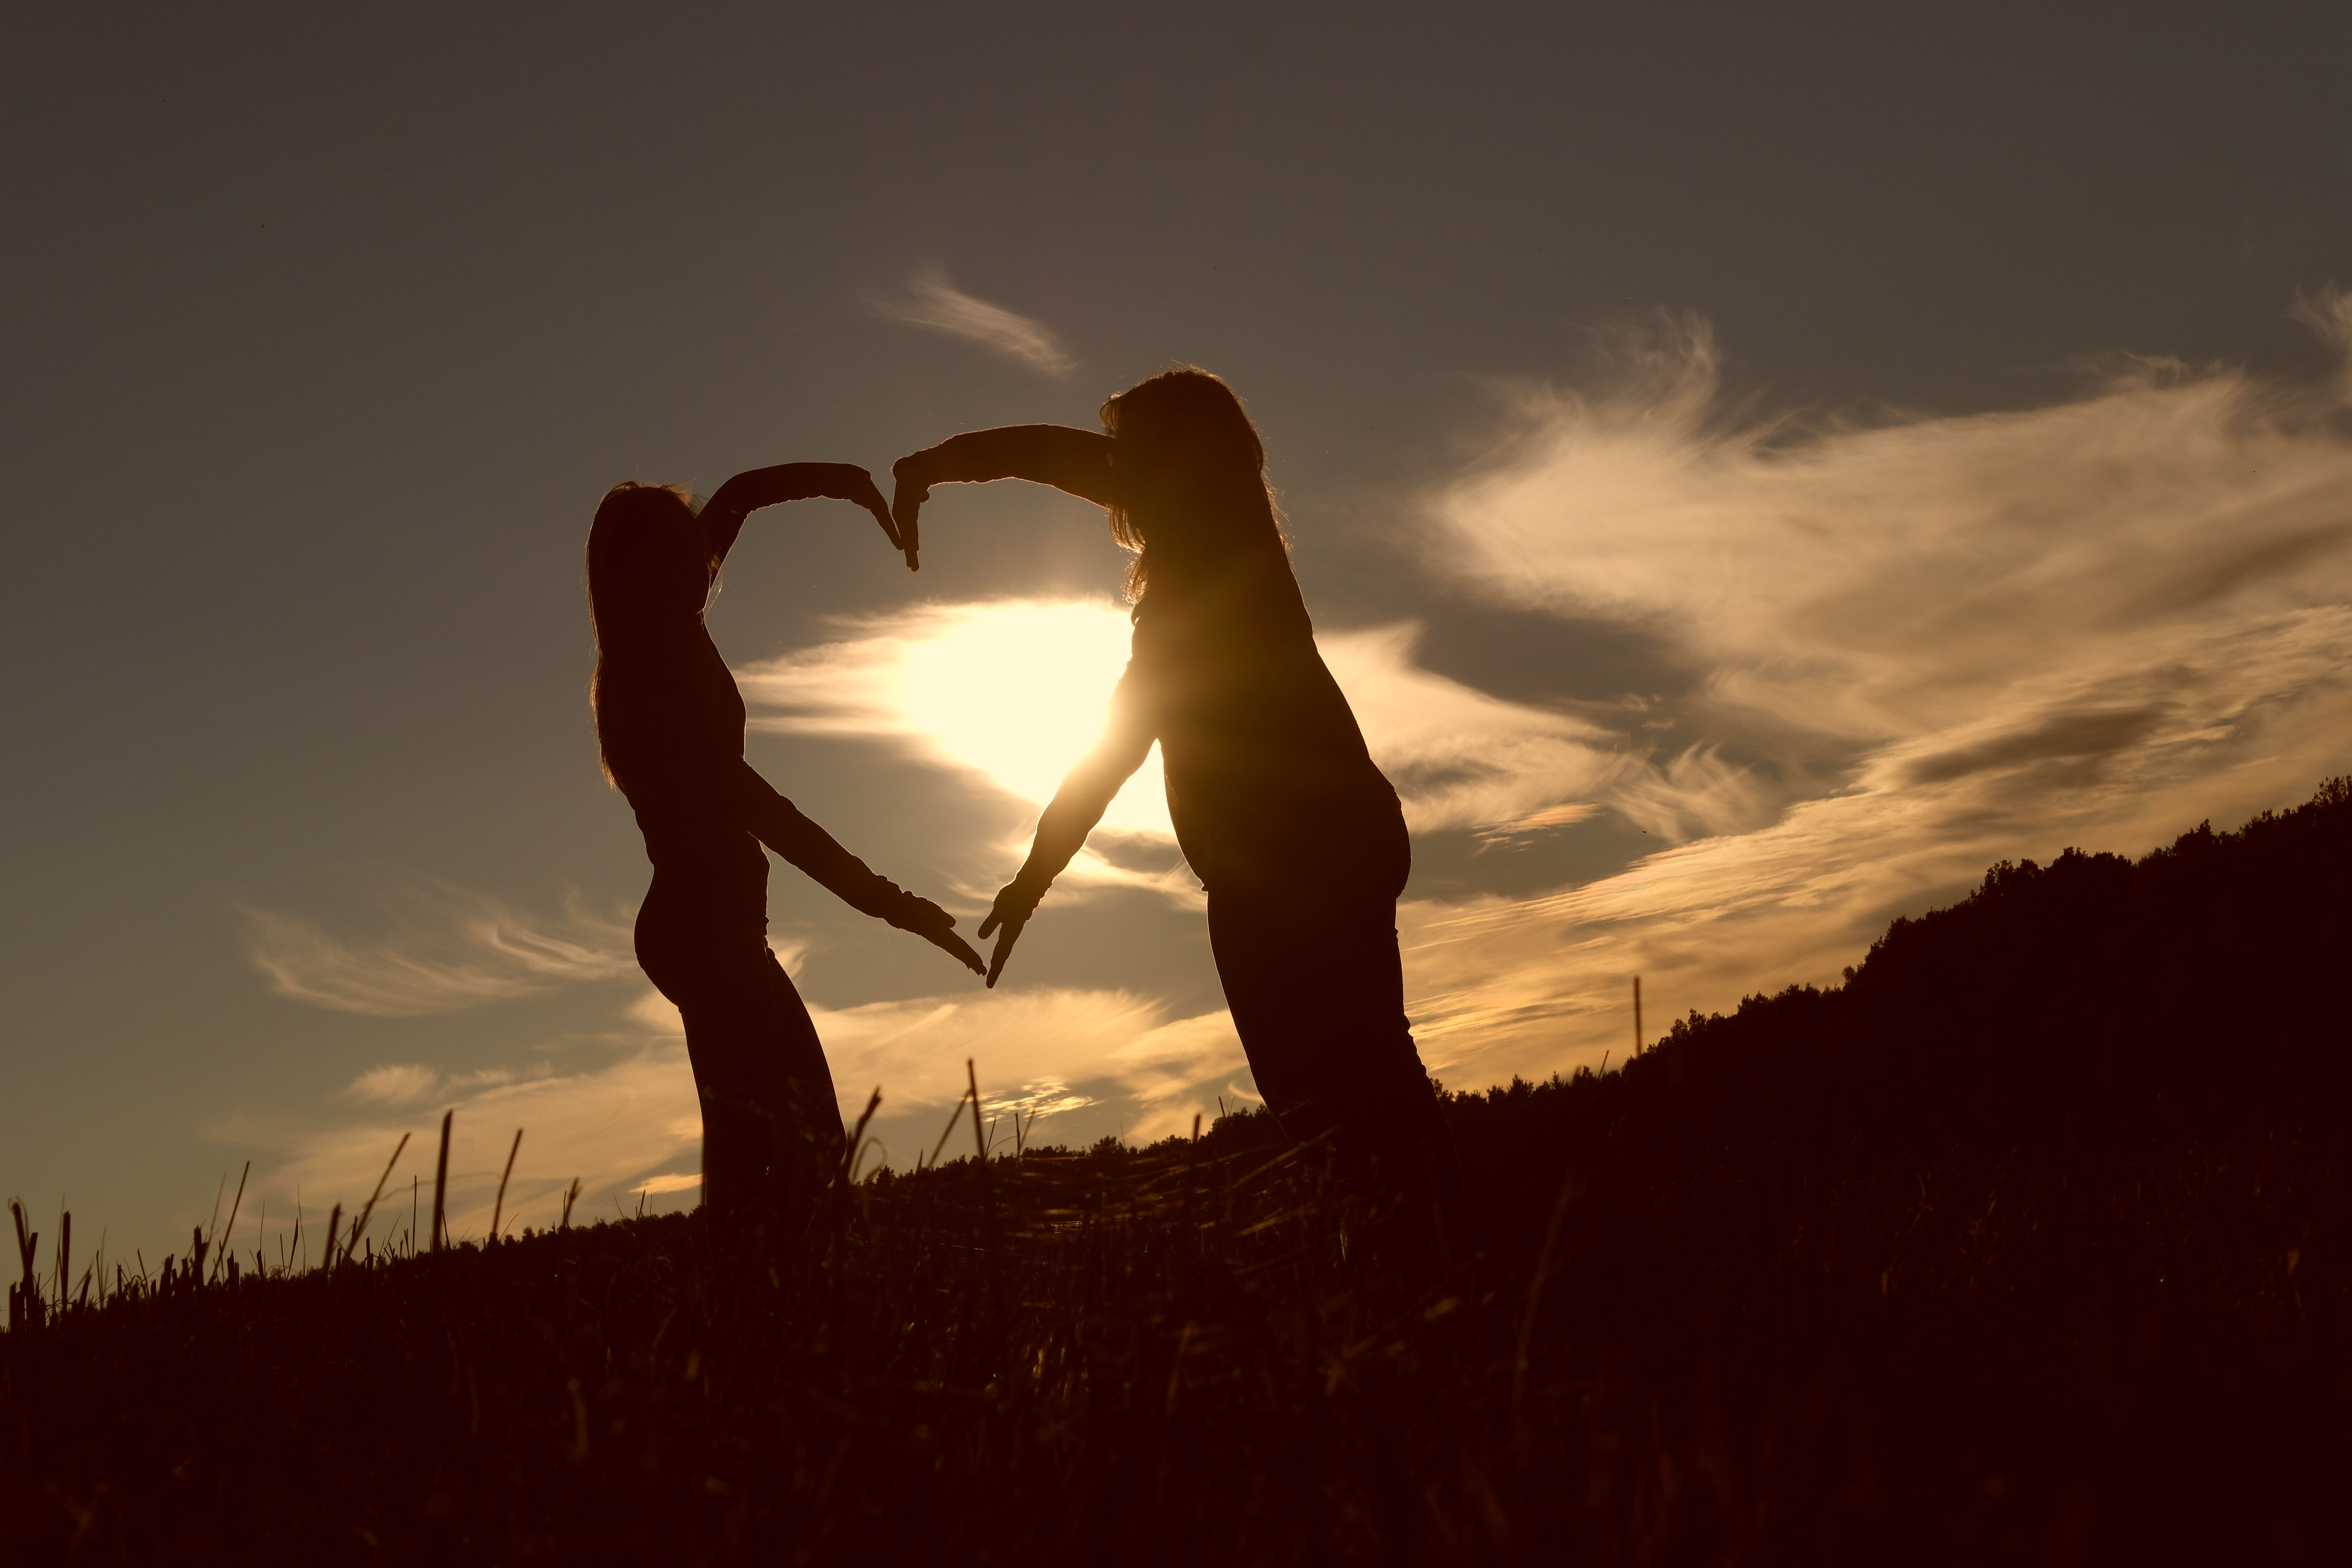
hand, horizon, silhouette, cloud, sunrise, sunset, sunlight, morning, dawn, dusk, love, heart, evening, darkness, friendship, hands, trust, emotion, feeling, eternity